Sky position (RA, Dec in degrees): 205.324, 3.414
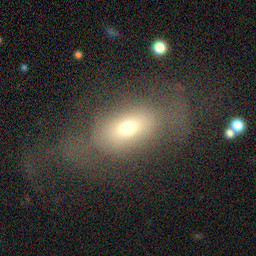
Galaxy morphology: In-between Round Smooth Galaxies